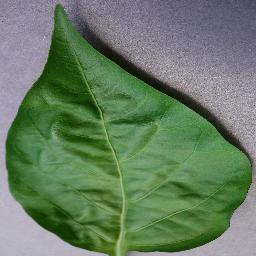
Label: Pepper,_bell___healthy